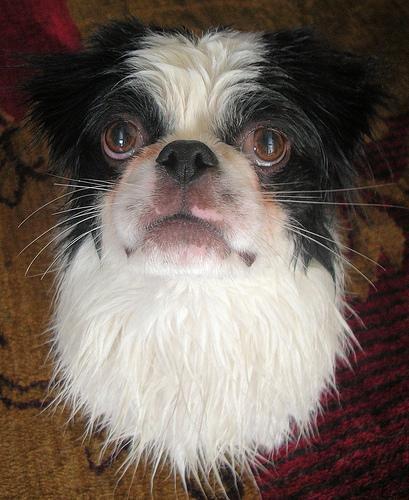
japanese chin